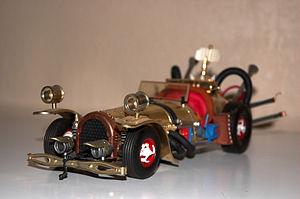
Flåklypa Grand Prix est un film norvégien d'animation image par image réalisé par Ivo Caprino, sorti le 28 août 1975 en Norvège. Les personnages sont ceux, bien connus des Norvégiens, de l’auteur et illustrateur norvégien Kjell Aukrust.